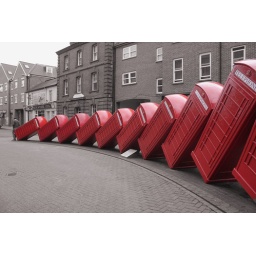
kingston upon thames phone boxes